The Big Break

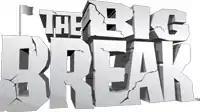

The Big Break is a reality television program broadcast by the Golf Channel. The show's premise was to award an aspiring professional golfer exemptions into selected events or full-season exemptions on lower-level tours. The series debuted on October 6, 2003.